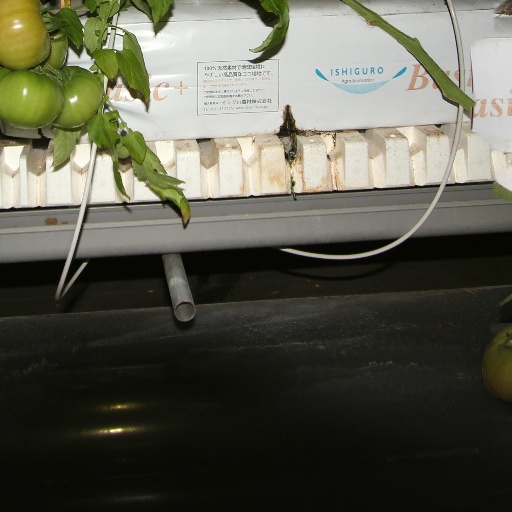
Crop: tomato